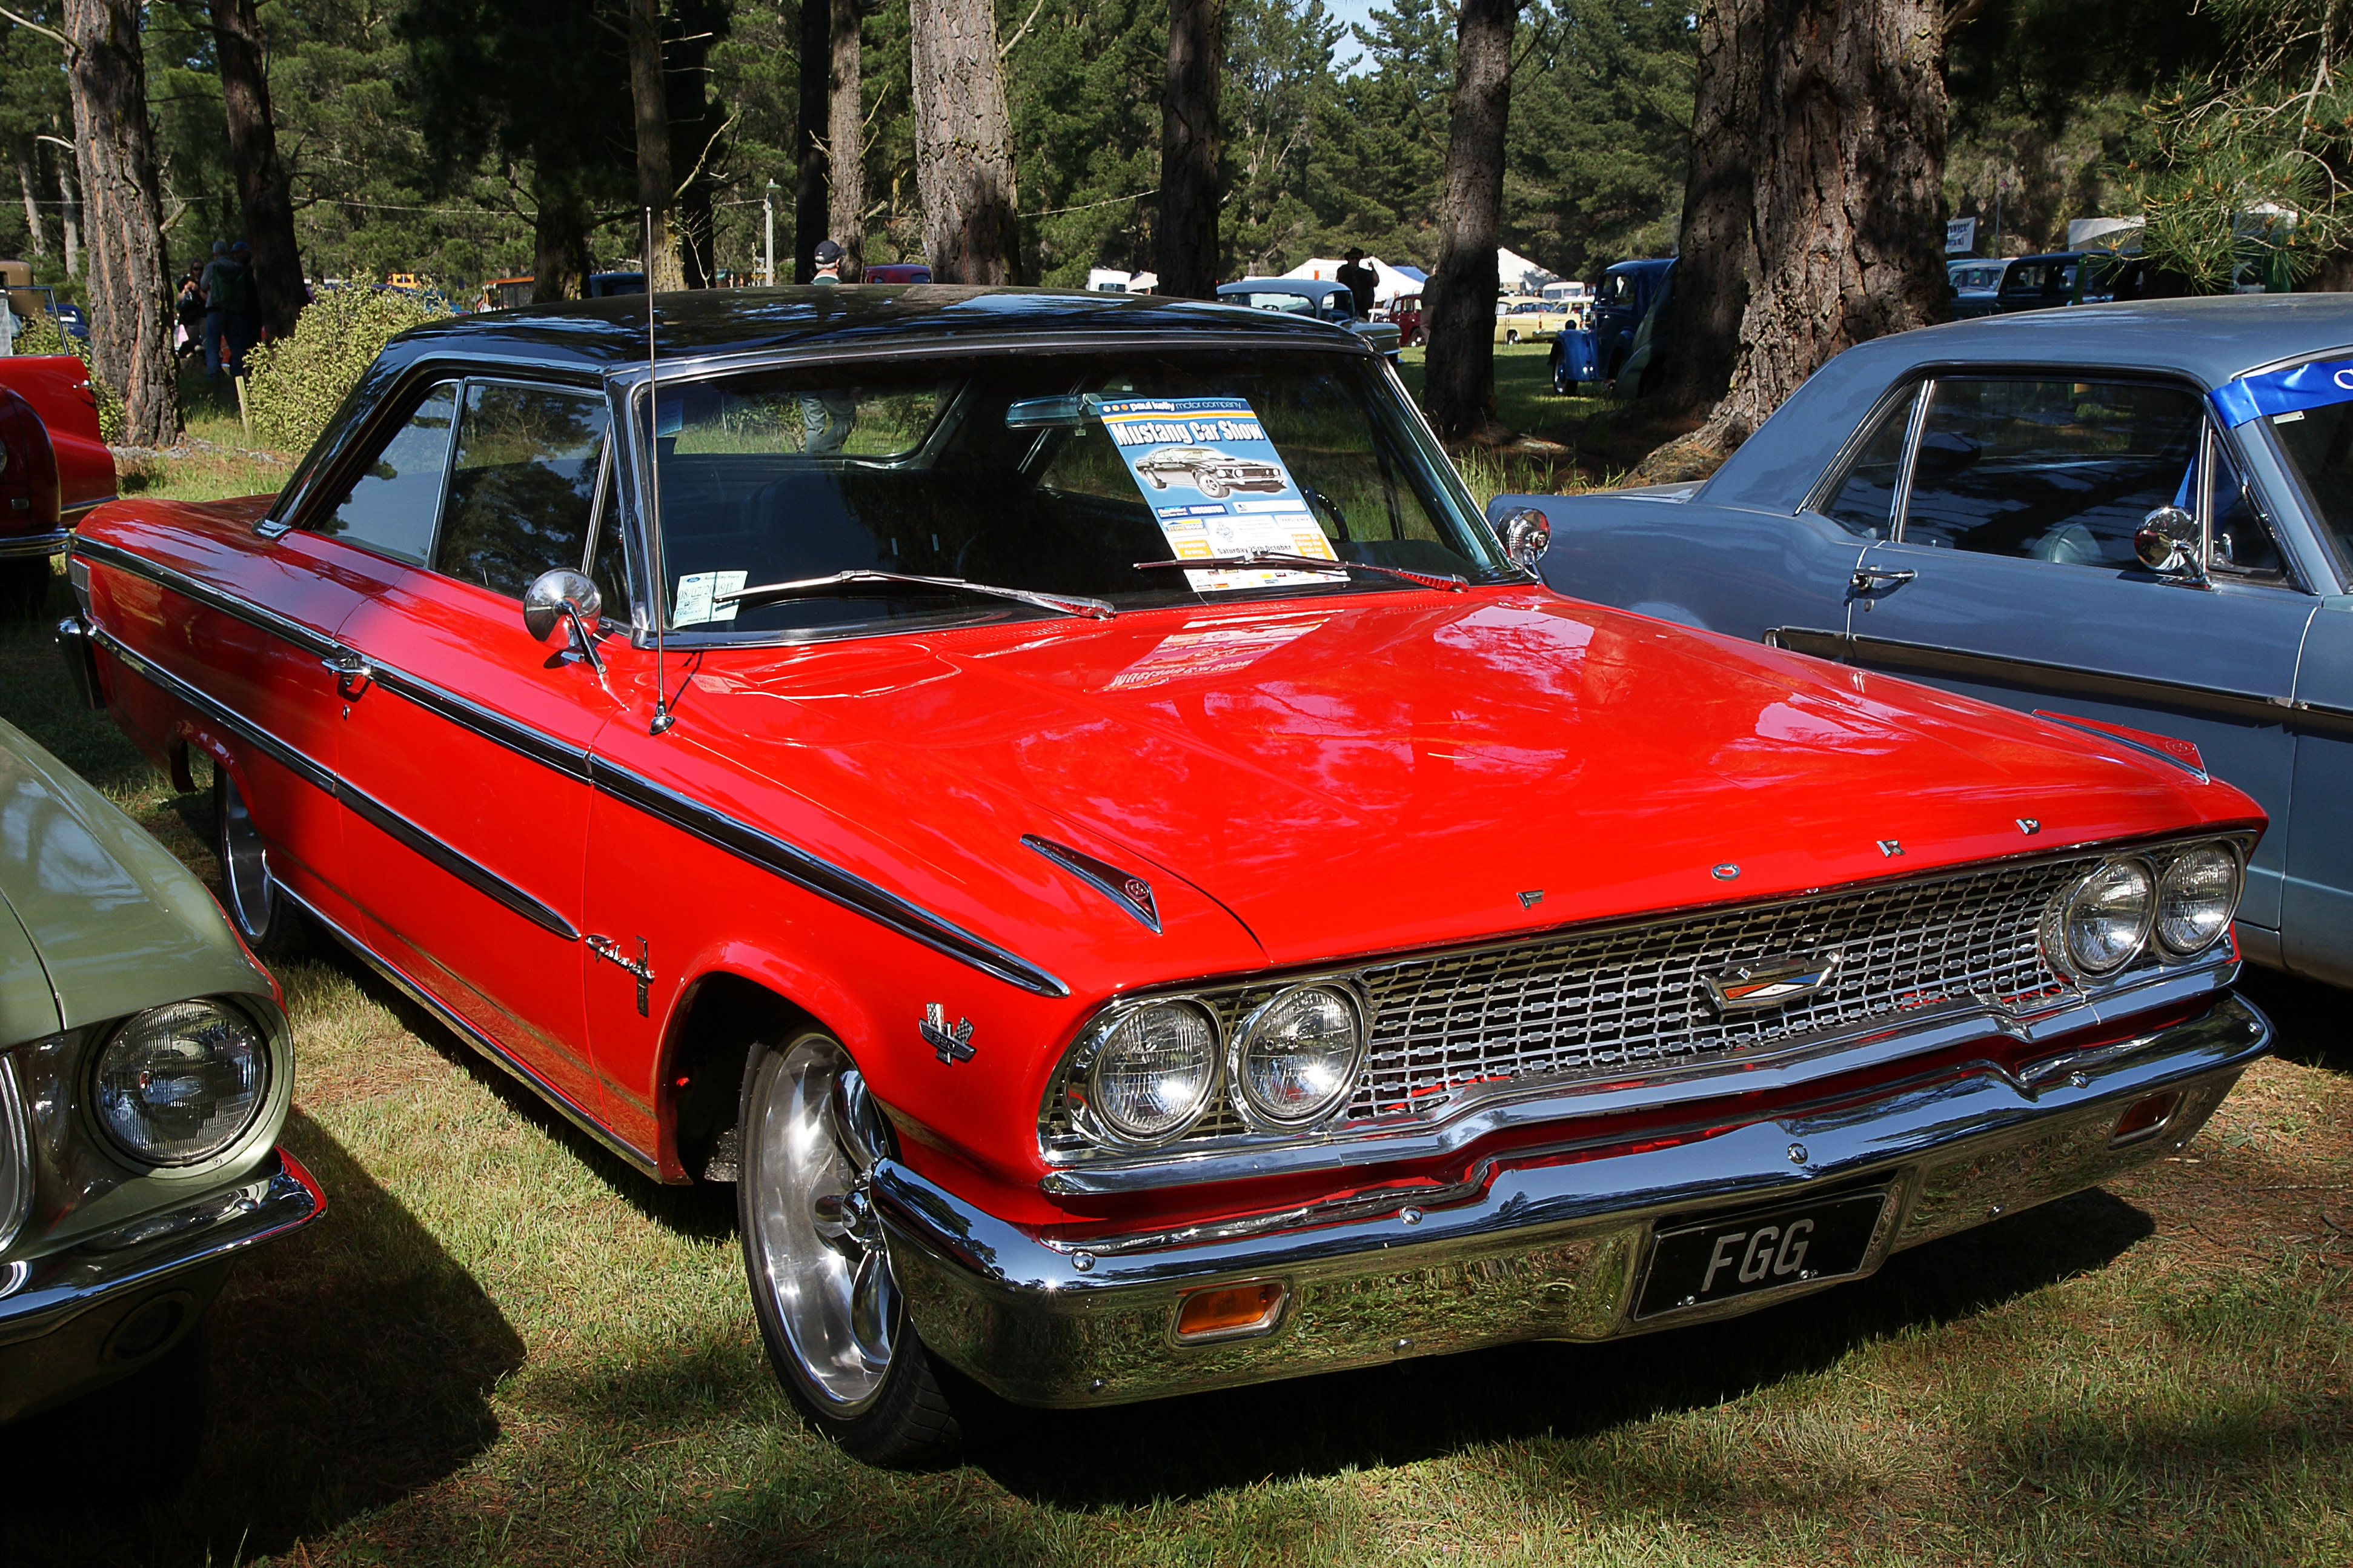
car, vehicle, vintage car, muscle car, ford, sedan, 1963fordgalaxyxl, antique car, land vehicle, automobile make, automotive exterior, executive car